Lady Fan

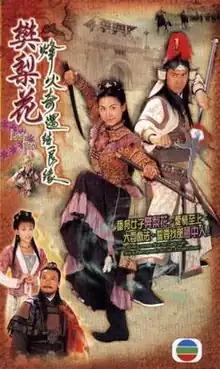

Lady Fan is a Hong Kong television series starring Jessica Hsuan as the lady warrior Fan Lei-fa (Fan Lihua) and Joe Ma as Sit Ding-san (Xue Dingshan). The series was first aired on TVB in 2004. The plot is an adaptation of an earlier TVB production, "General Father, General Son".